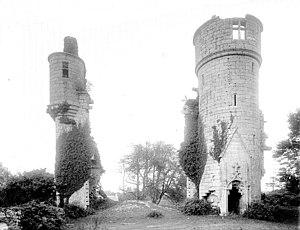
Le château de Rustéphan à Pont-Aven, photographié par Eugène Lefèvre-Pontalis.
Le château de Rustéphan est un ancien manoir du XVᵉ et du XVIᵉ siècle en ruine, situé dans l'ancienne commune de Nizon, près de Pont-Aven dans le Finistère. Il a été construit vers 1480 par Jean du Fou, chambellan du roi Louis XI, grand échanson de France.
Cet article recense une partie des monuments historiques du Finistère, en France.